The Rough Bounds

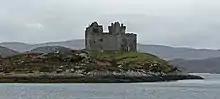
Castle Tioram, capital of Garmoran

Following raids by Vikings, the Rough Bounds became part of the Kingdom of the Isles, a Norwegian dependency. In the late 11th century, however, Malcolm III of Scotland made a written agreement with Magnus Barelegs, the Norwegian king, which moved the border to the coast; the area thus became Scottish.